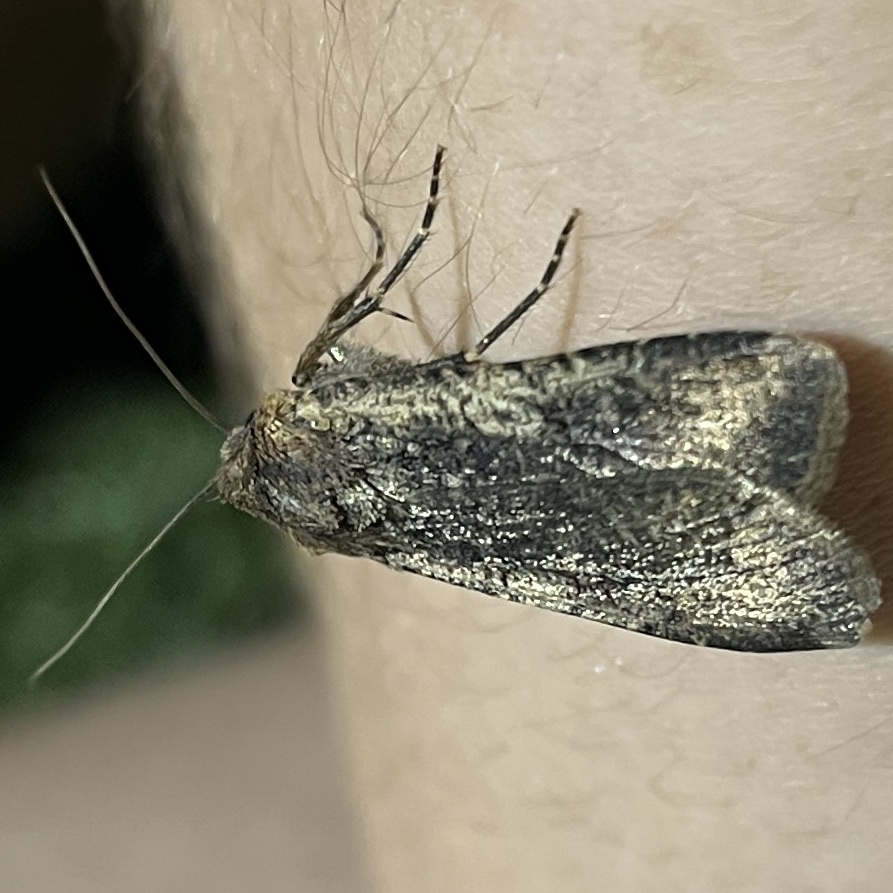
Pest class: cutworms